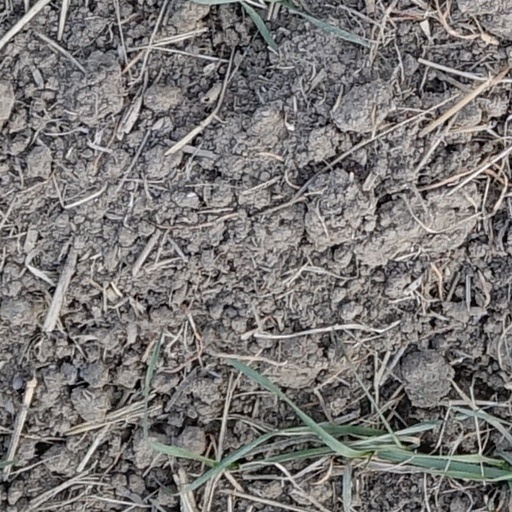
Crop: wheat